Esports at the 2019 SEA Games

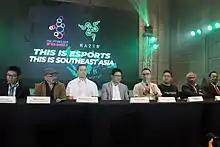
Philippines SEA Games Organizing Committee-Razer press conference held on 28 November 2018 where the inclusion of esports in the 2019 Southeast Asian Games was announced.

The inclusion of esports in the Southeast Asian Games was lobbied by Min-Liang Tan, CEO of Singapore-based gaming firm Razer. Tan announced in November 2018 that he met with Philippine SEA Games Organizing Committee chair Alan Peter Cayetano to discuss about the possible inclusion of esports in the regional games, which were among the "Category 3" disciplines included in final list of proposed events to be hosted in the games.